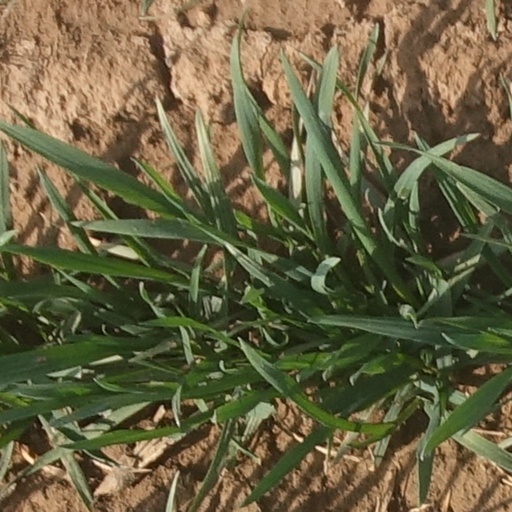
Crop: wheat